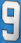
Number: 9